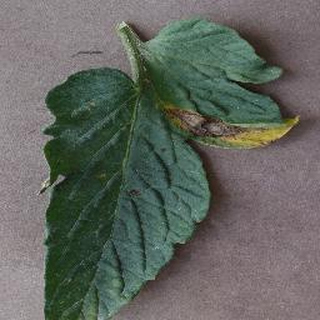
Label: tomato_early_blight